York ham

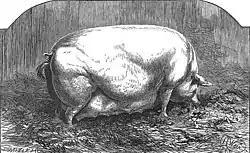
'Parian Duchess' (1860), a champion sow of the Large White ('Yorkshire') breed, said to be traditional for York ham

Several authors say York ham traditionally came from a pig of the Large White breed, known in America as the Yorkshire Pig, although York ham was being advertised before the breed was developed.